Spanish Hondurans

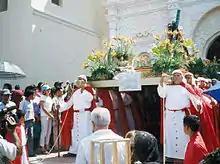
Holy Week in the city of Comayagua.

The Spanish language is Spain's greatest contribution to Honduran culture, and continues to be the main cultural bond between the two countries.